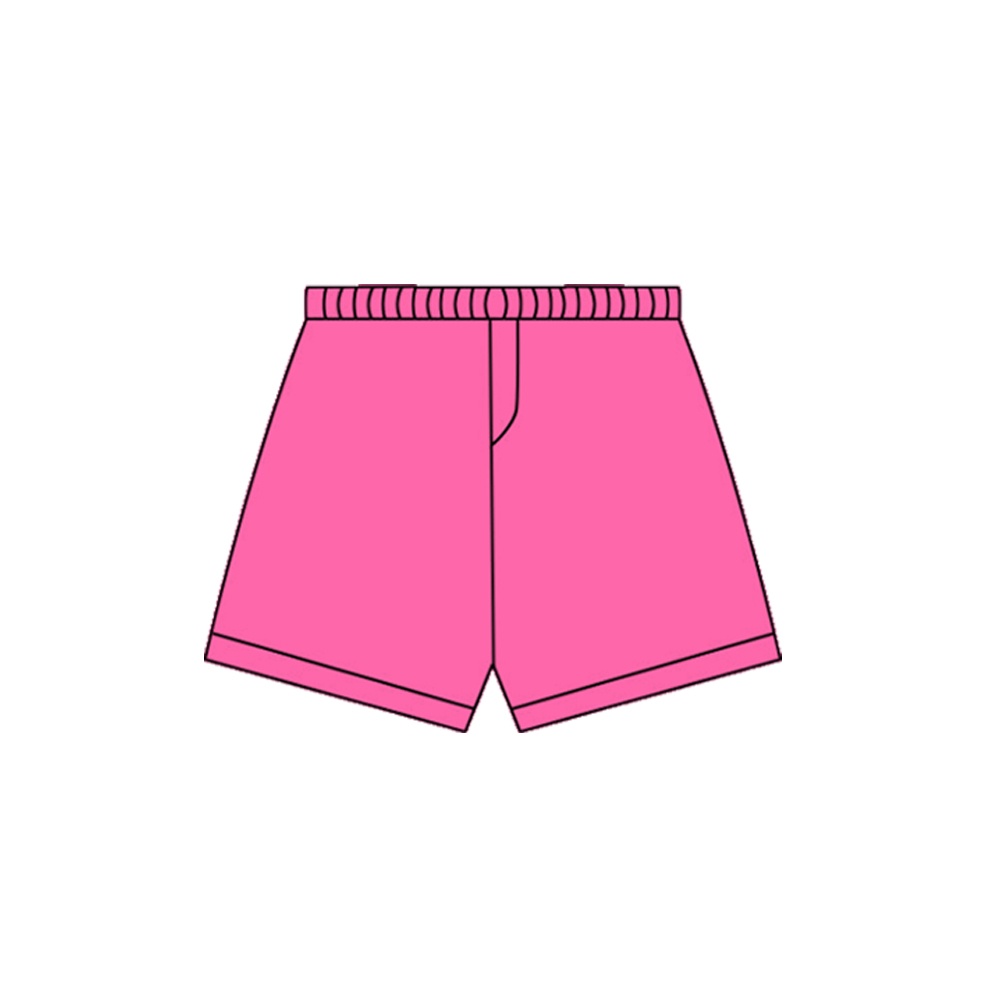
9.30 Pre-order SS0669 baby girls rose shorts yoga
Brand: ZHOHAO03
Please read this before ordering (very important) 1. This style requires 5 pieces for production. If the order quantity is less than 5 pieces within 4 weeks of placing the order, we will contact you for a refund or exchange for another RTS style. 2. If the order exceeds 5 pieces, the production lead time for this style is 7-9 weeks. 3.This is the pre-order price , it will become normal price when it become RTS 4.It is better for you to order RTS and pre-order separately, if you order them together, we will wait all items to ready then ship together or just ship RTS first and ship the pre-order with your next order
Category: Apparel & Accessories > Clothing > Baby & Toddler Clothing > Baby & Toddler Bottoms